Red Wing FFA

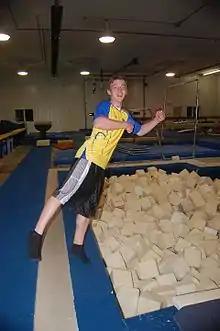
RW FFA chapter meeting, 2011

Red Wing FFA officers hold a monthly meeting for chapter members. This is to discuss upcoming events and get students involved in the program.